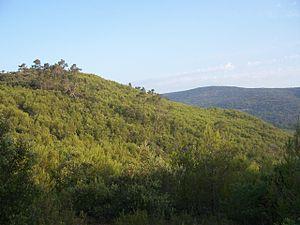
Beaumont-de-Pertuis est une commune française, située respectivement dans le canton de Pertuis, l'arrondissement d'Apt, le département de Vaucluse en région Provence-Alpes-Côte d'Azur. Ses habitants sont appelés les Beaumontais.